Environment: real
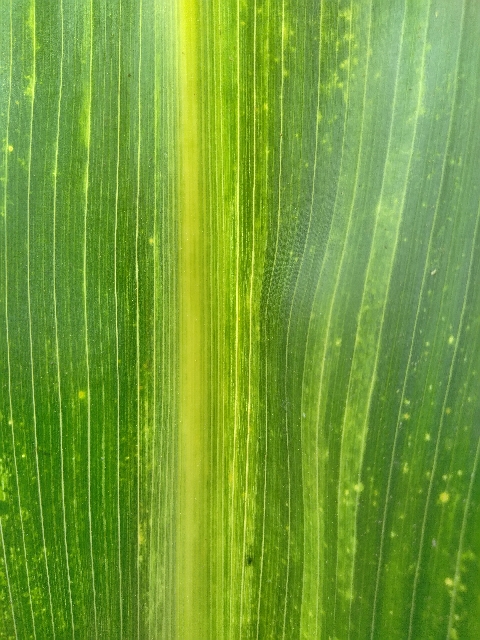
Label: lethal_necrosis